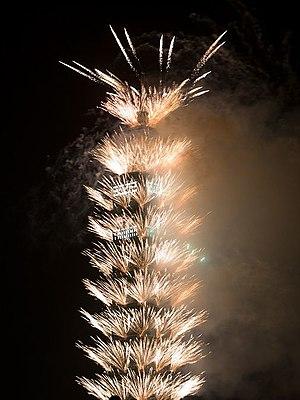
Taipei 101, anciennement Centre financier international de Taipei, est un gratte-ciel localisé dans le district de Xinyi, Taipei à Taïwan. Le bâtiment est officiellement classé 10e plus grand gratte-ciel du monde avec une hauteur de 509,2 m. Il était le plus grand gratte-ciel au monde de 2004 à 2010 jusqu'à l'inauguration de la Burj Khalifa, devenue à son tour le plus haut immeuble de la planète avec une hauteur de 828 m. En juillet 2011, la tour a reçu la certification LEED Platinum, le plus grand prix du système de standardisation Leadership in Energy and Environmental Design et elle est devenue la plus grande écoconstruction du monde. L'édifice a été conçu par le groupement d’architectes C.Y. Lee & Partners Architects puis principalement construit par KTRT Joint Venture. En 2001, le propriétaire Taipei Financial Center Corporation remet le contrôle de la construction à Samsung C&T Corporation pour accélérer le processus. La construction s'est finie en 2004. La tour sert de symbole pour le Taïwan moderne depuis son inauguration.